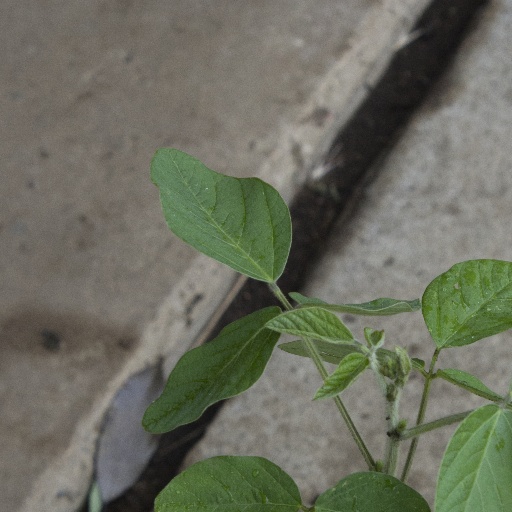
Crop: soybean